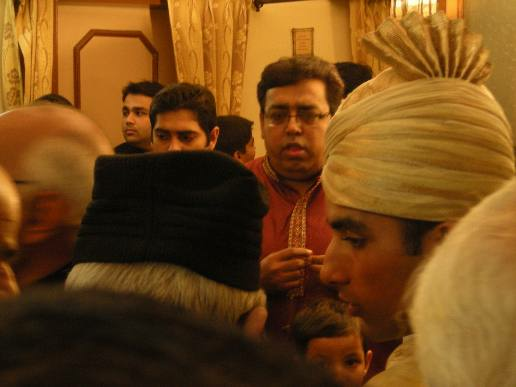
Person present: Yes